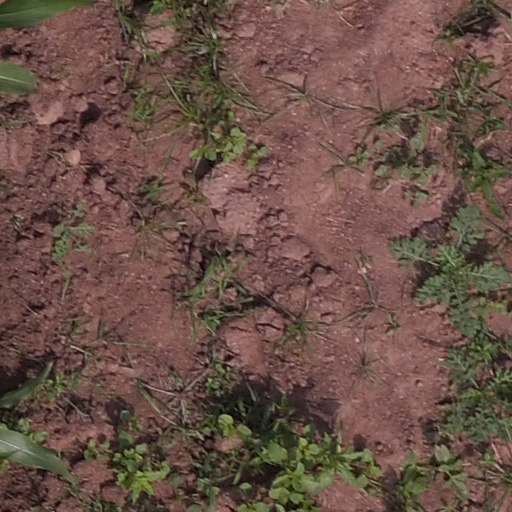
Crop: maize; corn